The Trinity Band

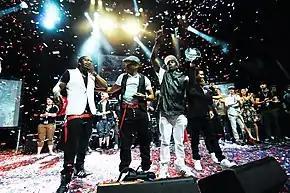
Winning Live and Unsigned 2011

On 23 July 2011, The Trinity Band were chosen by judges as the overall winner of the Live and Unsigned music contest at Live Fest, as well as winner of the Urban, Pop & Acoustic category. The band had successfully passed through a series of semi-finals that included 10,000 participants. At the final concert at Indig02 The Trinity Band performed their own original song "Supanova" and a cover of "Champion" by Chris Brown and Chipmunk. Judges included Tom Deacon, Michael King of BGM Music, Chris Grayston, Bez from Happy Mondays, Alex Baker from "Kerrang!" Ben Price from Future Music, and Annika Allen from "Flavour Magazine". For winning, the band was awarded a £50,000 investment and management contract with Future Music Management, including a £15,000 publicity investment, and £15,000 for the recording and release of a single. The band are set to do a UK tour of up to 100 shows.